Mountain Dwellings

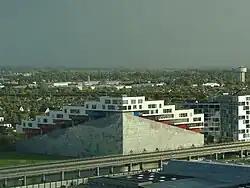

Mountain Dwellings is a building in the Ørestad district of Copenhagen, Denmark, consisting of apartments above a multi-story car park. The building was designed by the Danish architectural practice PLOT (BIG+JDSA). The apartments scale the diagonally sloping roof of the parking garage, from street level to 11th floor, creating an artificial, south facing 'mountainside'. Each apartment has a "backyard" on the roof of the property in front and below it. The resulting courtyard penthouses are an attempt to balance "the splendours of the suburban backyard with the intensity of an urban lifestyle".